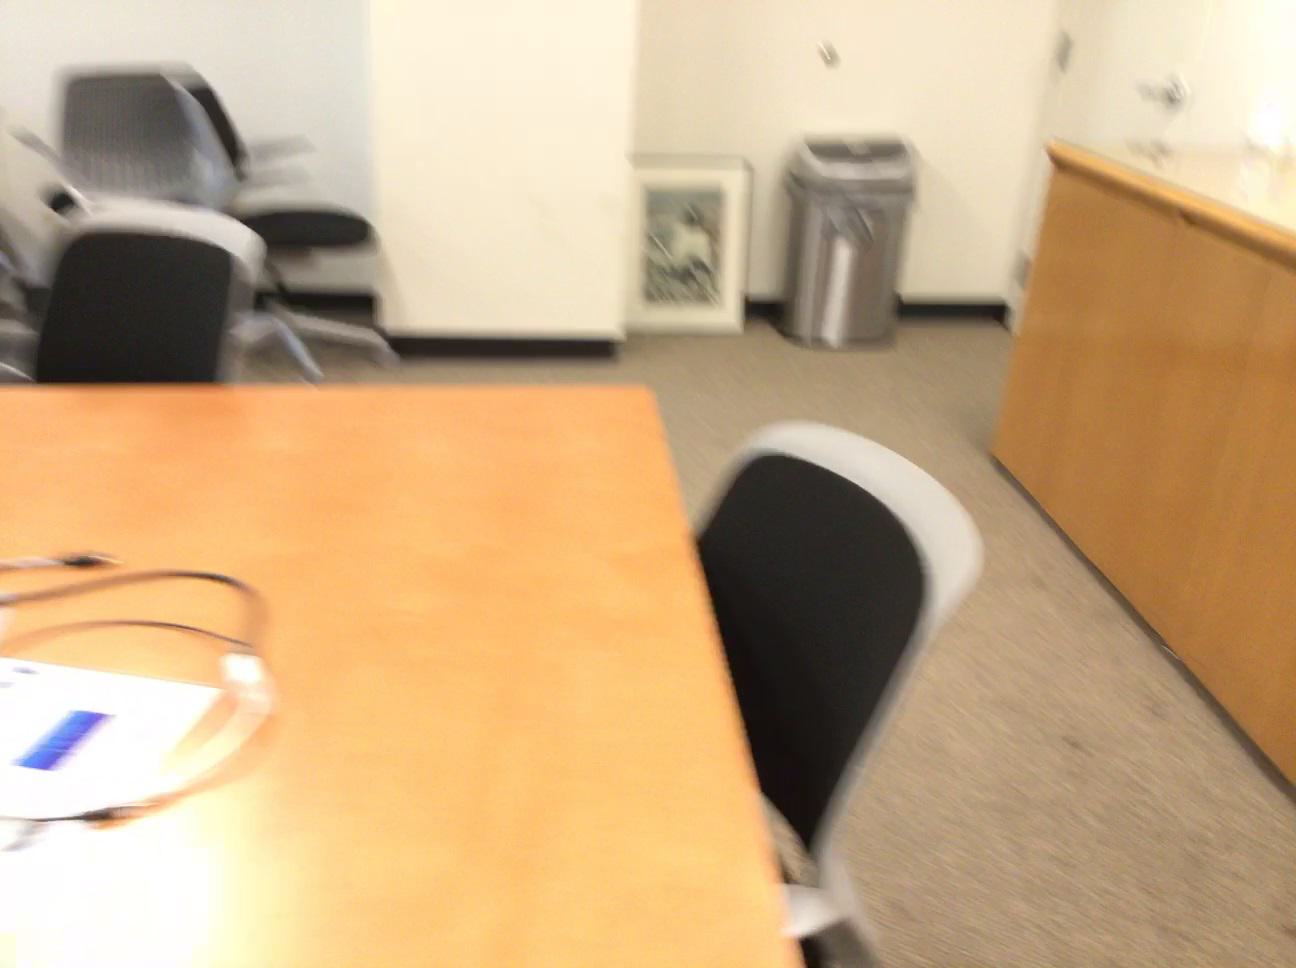
Question: Can the table fit left of the picture from the second object's perspective? Final answer should be yes or no.
Answer: No